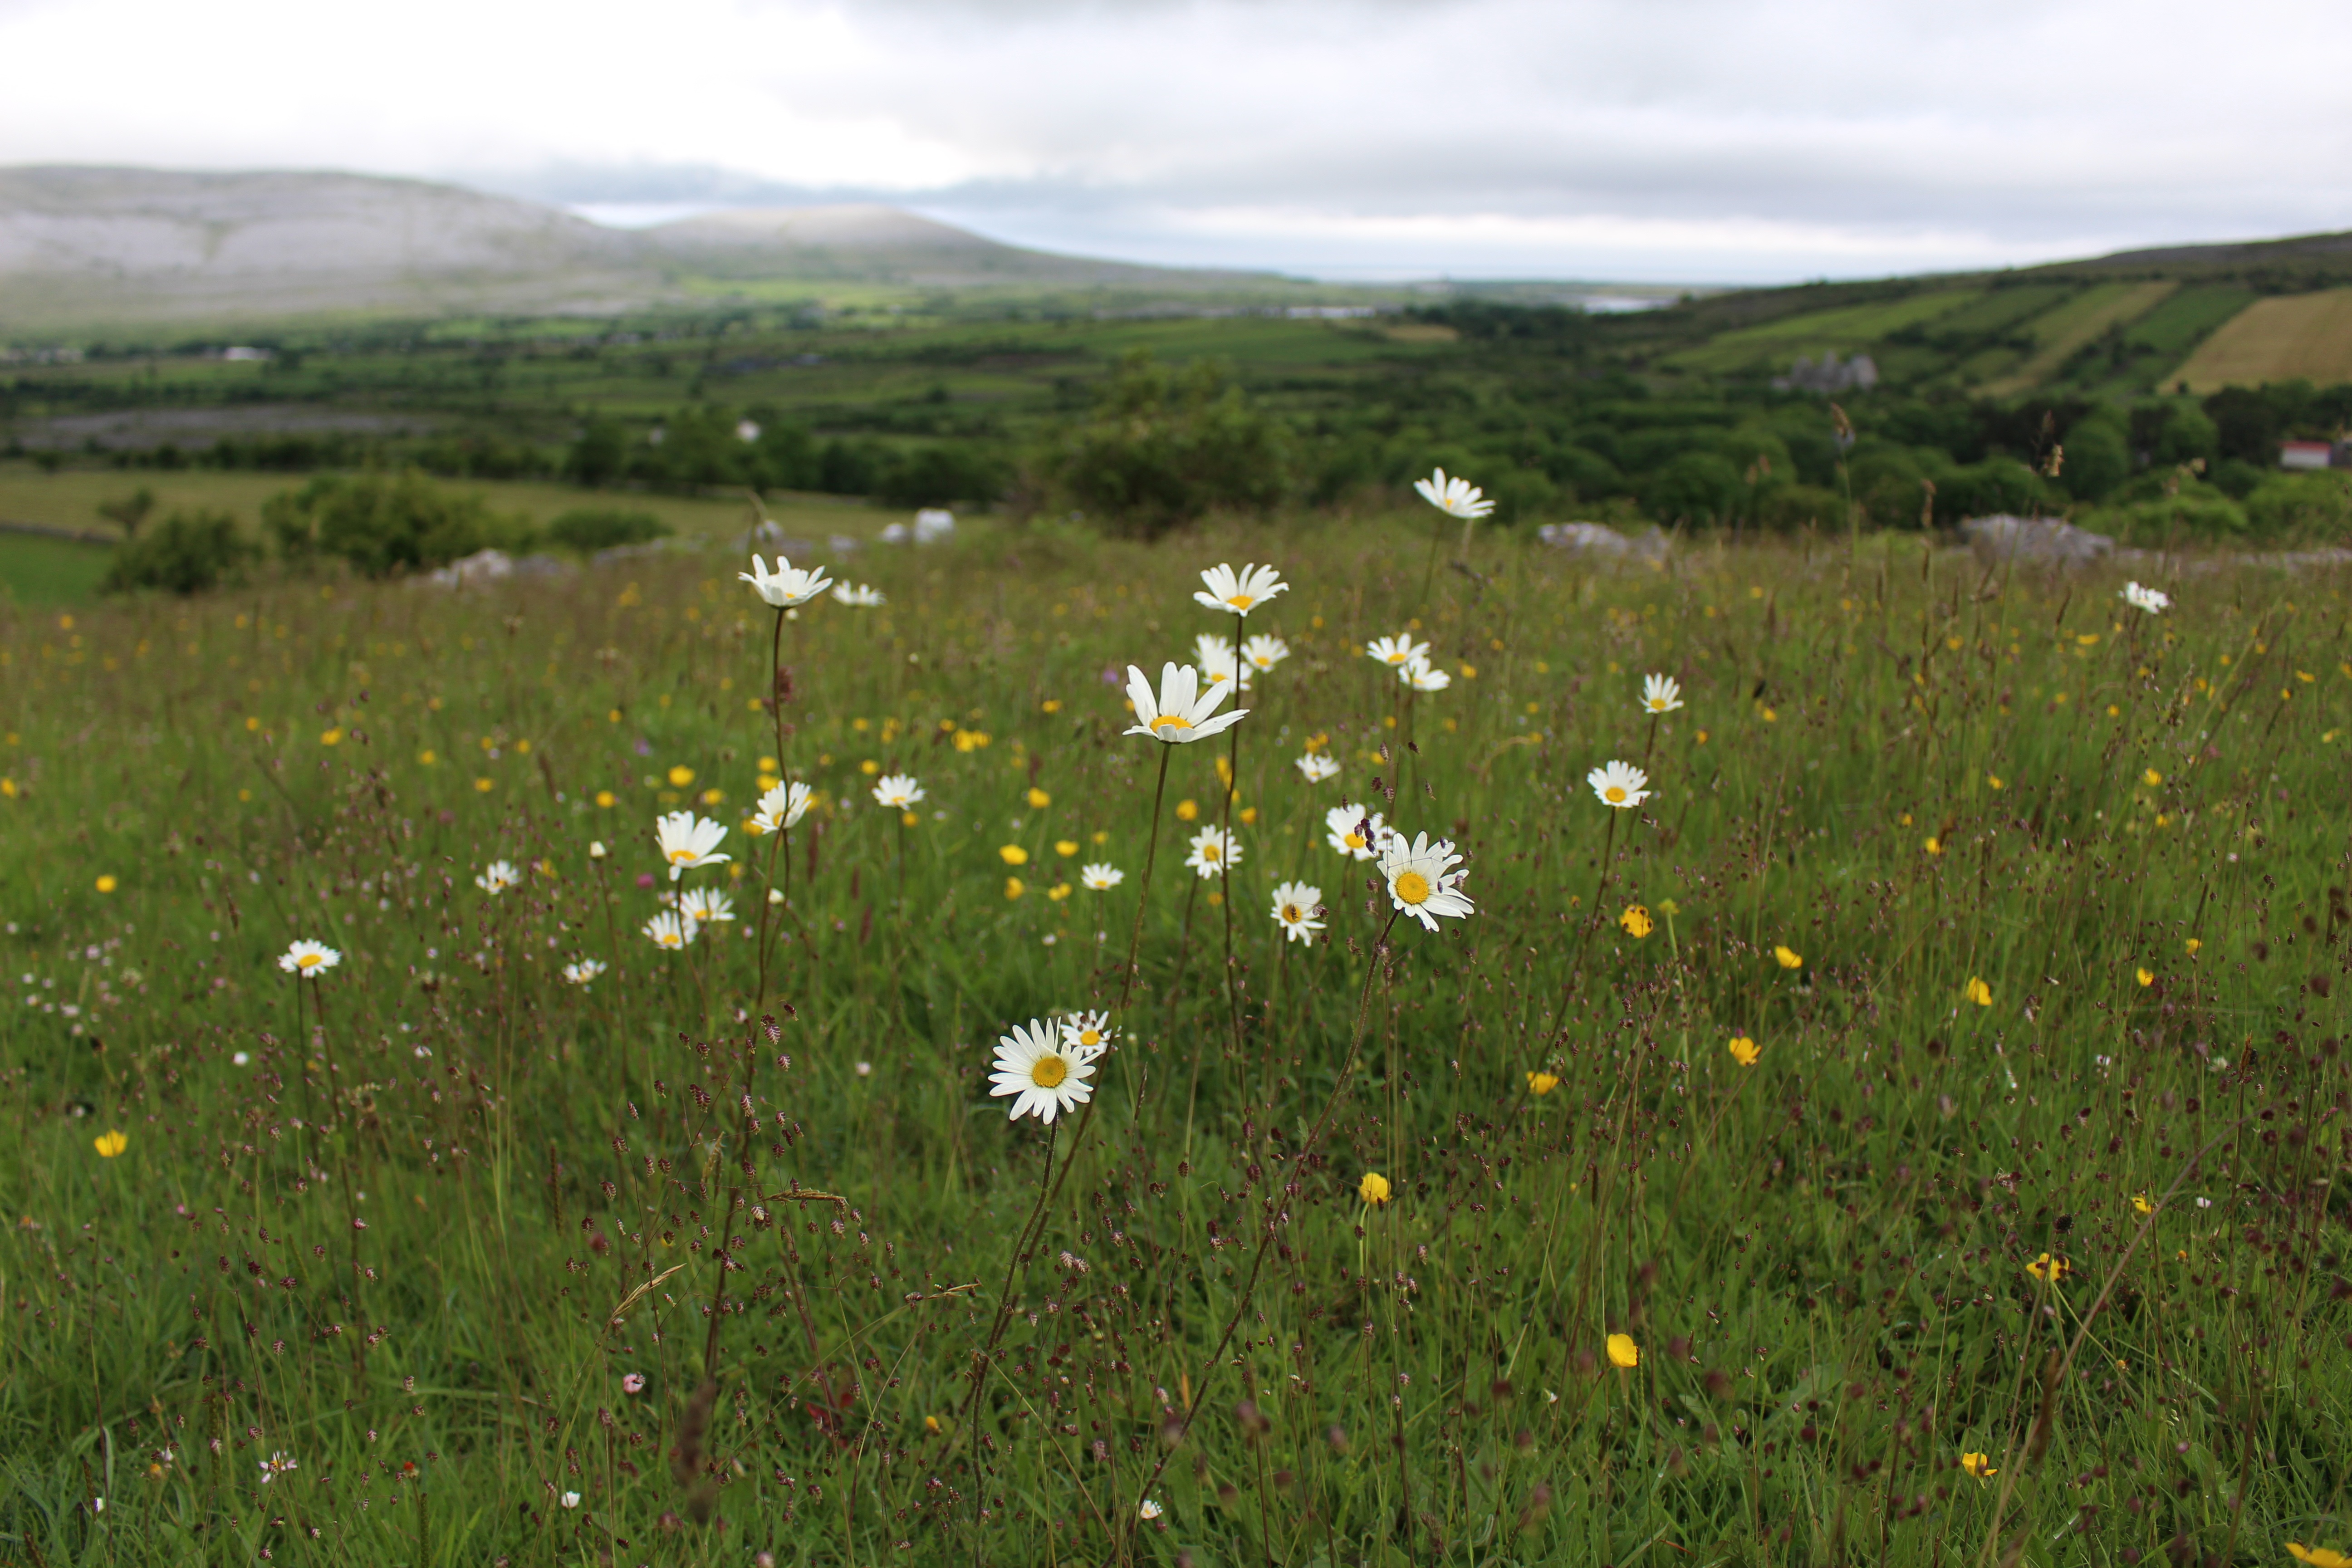
nature, grass, plant, field, lawn, meadow, prairie, hill, flower, pasture, flora, plain, wildflower, grassland, vegetation, wetland, plateau, habitat, ecosystem, tundra, steppe, rural area, natural environment, geographical feature, grass family, ecoregion